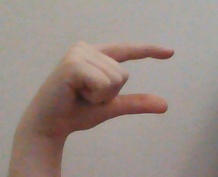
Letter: dal